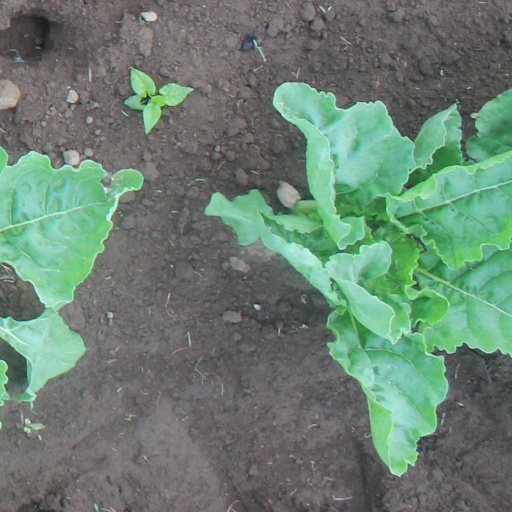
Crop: sugar beet